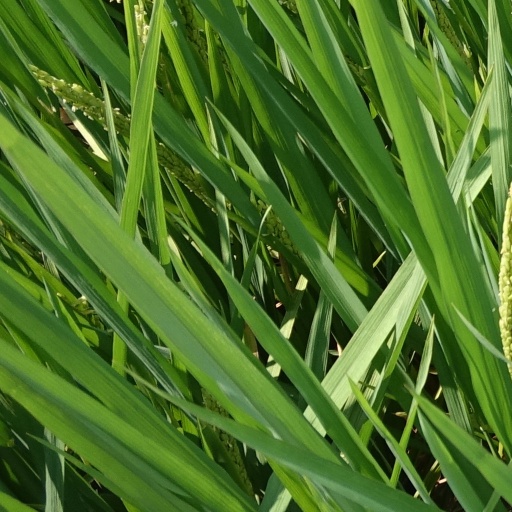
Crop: rice